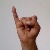
The image shows a hand gesture representing the letter 'I' in Indian Sign Language.